Malatya Province

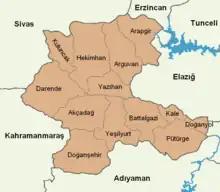

According to German geographers Georg Hassel and Adam Christian Gaspari, Malatya was composed of 1200 to 1500 houses in early 19th century, inhabited by Ottomans, Turkmens, Armenians, and Greeks, while the mountainous areas in the sanjak of Malatya were mostly inhabited by Kurdish tribes such as Reşwan.